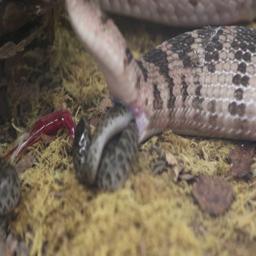
Animal: snakes